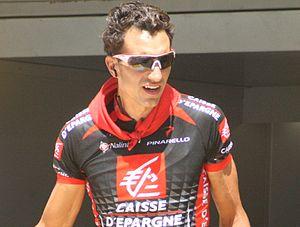
Départ de la 4e étape du Tour de France 2010 à Cambrai - Ruben Plaza